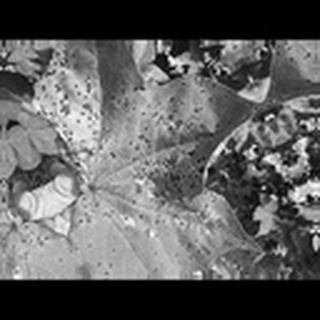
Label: cotton_target_spot